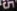
Number: 5